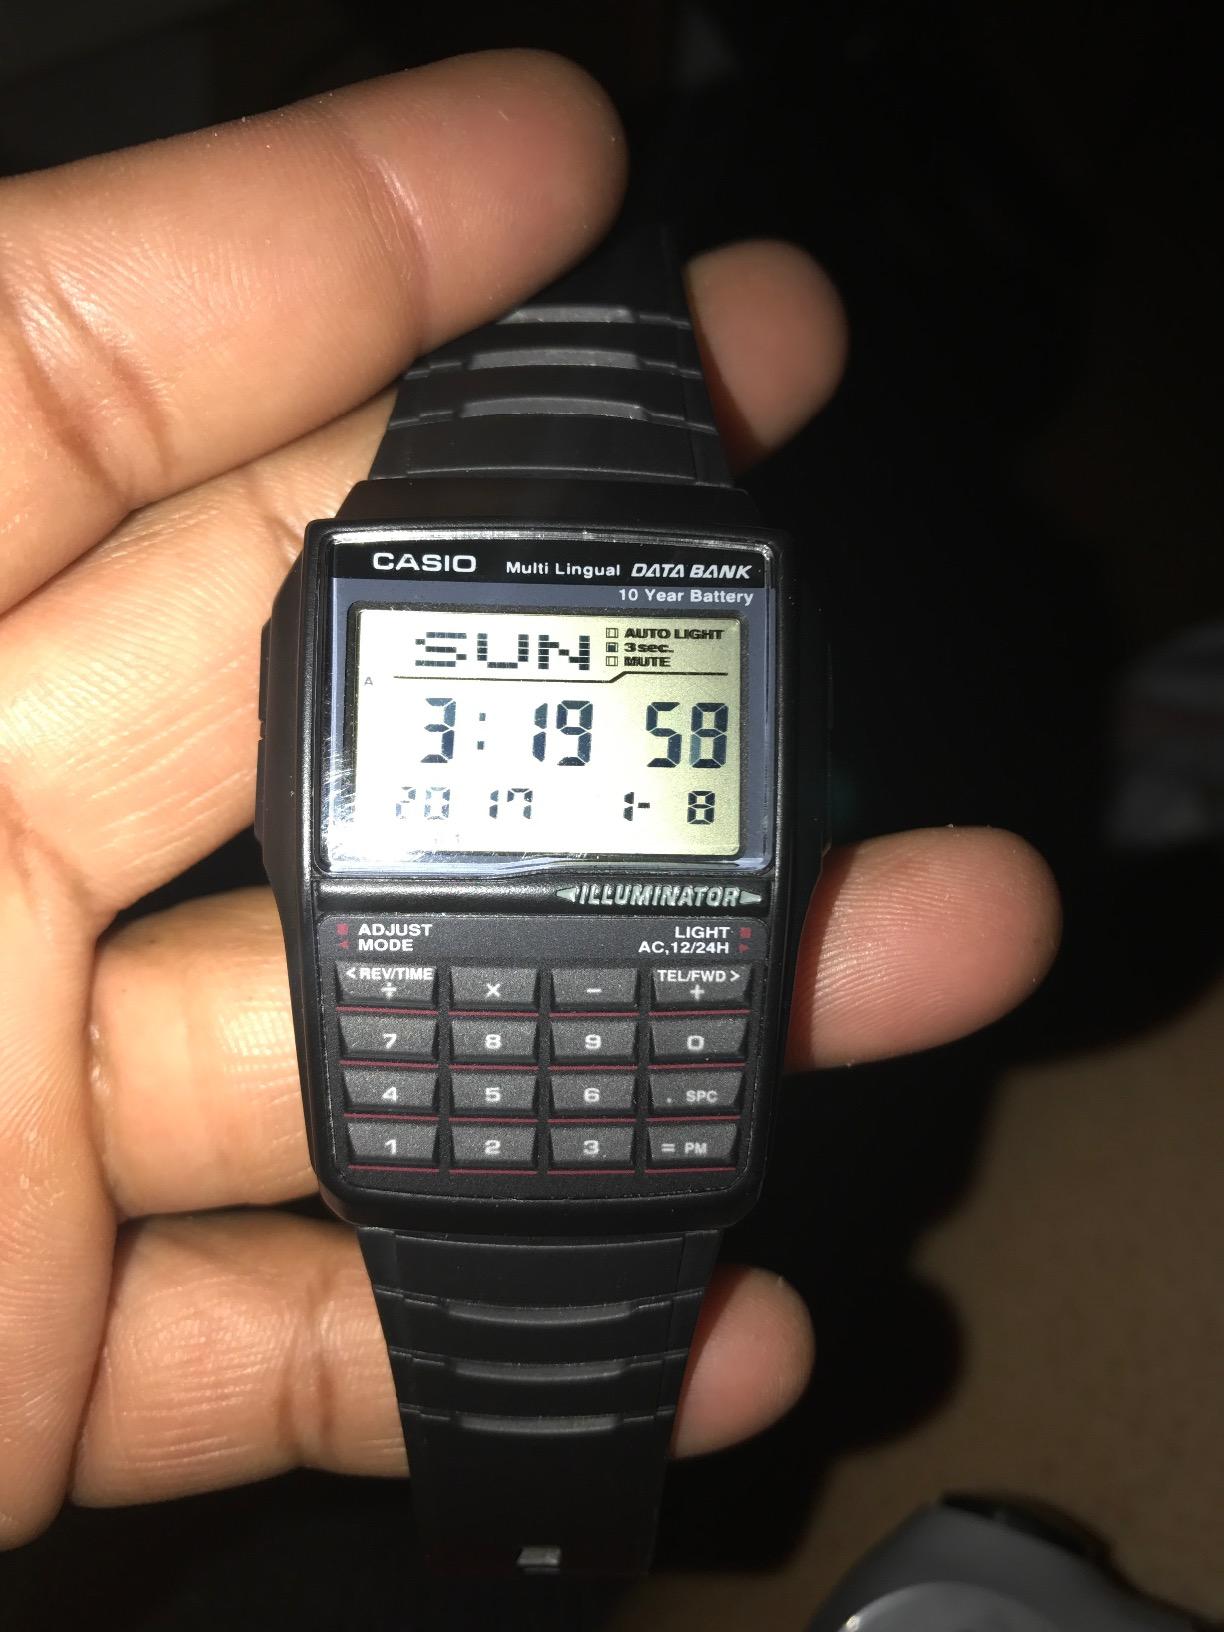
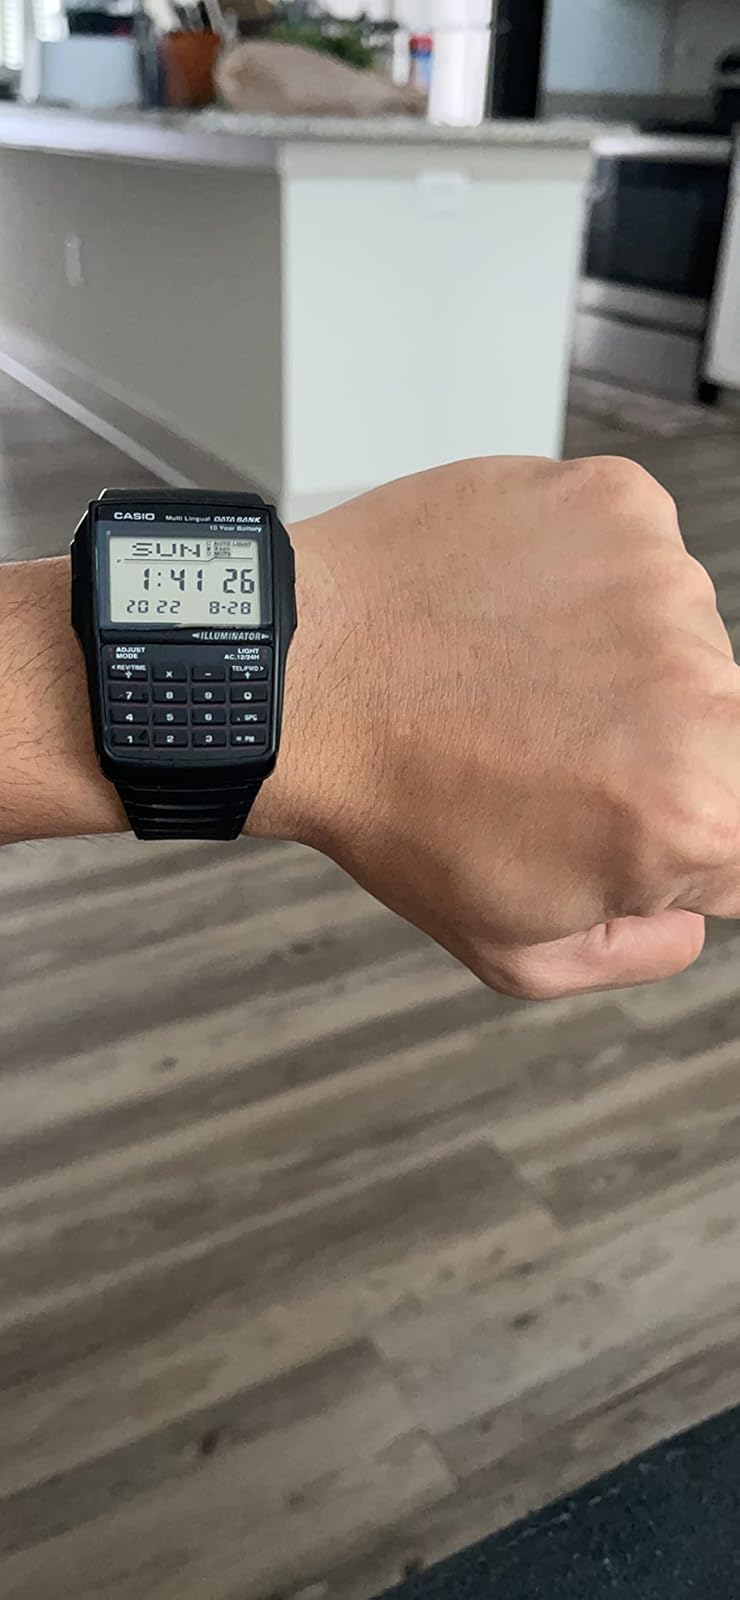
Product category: accessories_watch
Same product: yes